Greystone (architecture)

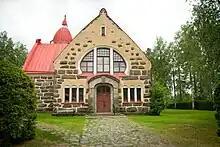
The National Romantic and Art Nouveau styled greystone church in Vuolijoki, Kainuu, Finland.

There are many different styles of greystones, with the City of Chicago defining most attributes for the style for landmark status.